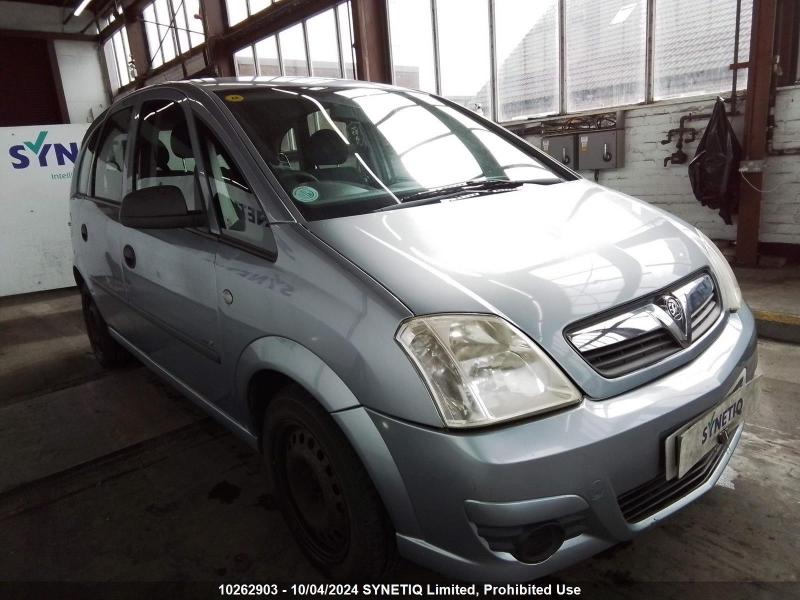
Aucun dommage détecté.
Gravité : aucun